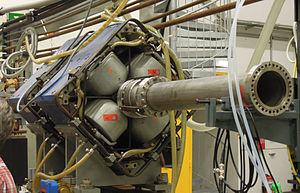
Une lentille magnétique est un dispositif produisant un champ magnétique à symétrie de révolution, utilisé dans des appareils comme les microscopes électroniques pour focaliser les faisceaux d'électrons de la même façon que les lentilles en verre sont utilisées dans les appareils d'optique photonique.